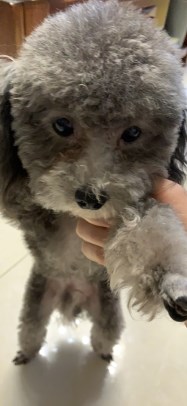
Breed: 7449-n000128-teddy